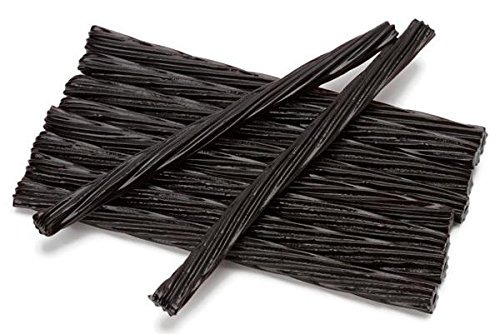
Item Name: Black Licorice Twists by Its Delish, 5 lbs Bulk Bag Original Style Chewy Black Candy Twists – Great Gifts Party Sweets – Made in USA, Vegan, Kosher
Bullet Point 1: 🍓 TREAT YOURSELF WITH DELICIOUS & YUMMY CHEWY CANDIES – Its delish America Licorice Twists are perfect nosh to satisfy your sweet tooth and craving for your eating habits. Bulk up your pantry with our delicious chewy candies for great treats on the go. Now you can delight yourself with this perfect snack anywhere, anytime. Yummy and chewy Sweet Black Twists licorice bursting with flavor.
Bullet Point 2: 🍫 VALUE SIZE PACK – With 5 lbs bulk, you can share this delicious Licorice Twists by Its Delish brand with friends & family. Our snack pack provides convenience while giving you a healthy on-the-go option. Stock up on the perfect road trip snacks with a tub of these soft and chewy twists for a quick sweet punch.
Bullet Point 3: 🍬 GREAT GIFT – Black Twists Soft chewy candies are original, premium, high-quality that can make a perfect pair with salty snacks or savory meals. Perfect gift and treat for baby celebrations, showers, color themed events and candy buffets.
Bullet Point 4: ❤️ STOCK UP! TASTY CHOICE – Awesome candy snack to have at home, office, on the go, movie night, tailgate parties and any occasion! Just satisfy your desire of sweetness with the original and natural taste of Its Delish Chewy Candies to gratify your taste buds
Bullet Point 5: 💯 YOU ARE SO VALUABLE – It's easy to spread the love & share the treat with your friends or throw some in your pocket or bag to enjoy either. We cherish your involvement in our brand more than everything else. It is Certified that Its Delish, Dairy-Free, Packaged in the USA non-GMO. If you need our help or need to ask something, reach out to us. Our help group will be glad to support you and guarantee that you are 100%. - OU Certified Kosher Parve, Dairy-Free, Vegan.
Value: 1.0
Unit: Count

Price: 29.95